Amun

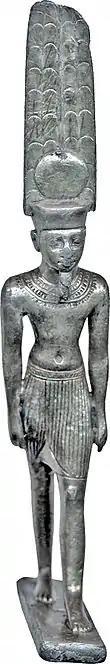
This Third Intermediate Period amulet from the Walters Art Museum depicts Amun fused with the solar deity, Re, thereby making the supreme solar deity Amun-Re.

During the latter part of the Eighteenth dynasty, the pharaoh Akhenaten (also known as Amenhotep IV) advanced the worship of the Aten, a deity whose power was manifested in the sun disk, both literally and symbolically. He defaced the symbols of many of the old deities, and based his religious practices upon the deity, the Aten. He moved his capital away from Thebes, but this abrupt change was very unpopular with the priests of Amun, who now found themselves without any of their former power. The religion of Egypt was inexorably tied to the leadership of the country, the pharaoh being the leader of both. The pharaoh was the highest priest in the temple of the capital, and the next lower level of religious leaders were important advisers to the pharaoh, many being administrators of the bureaucracy that ran the country.